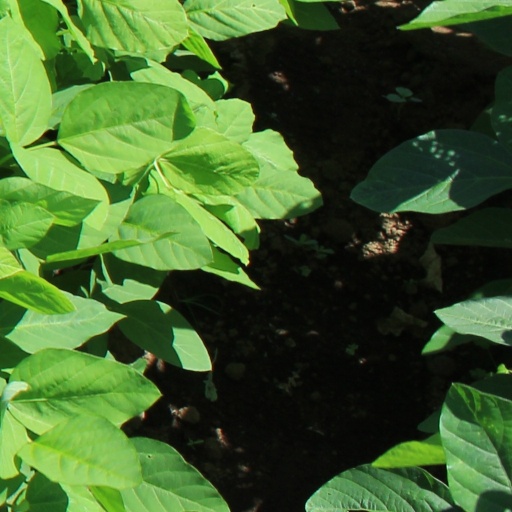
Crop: soybean